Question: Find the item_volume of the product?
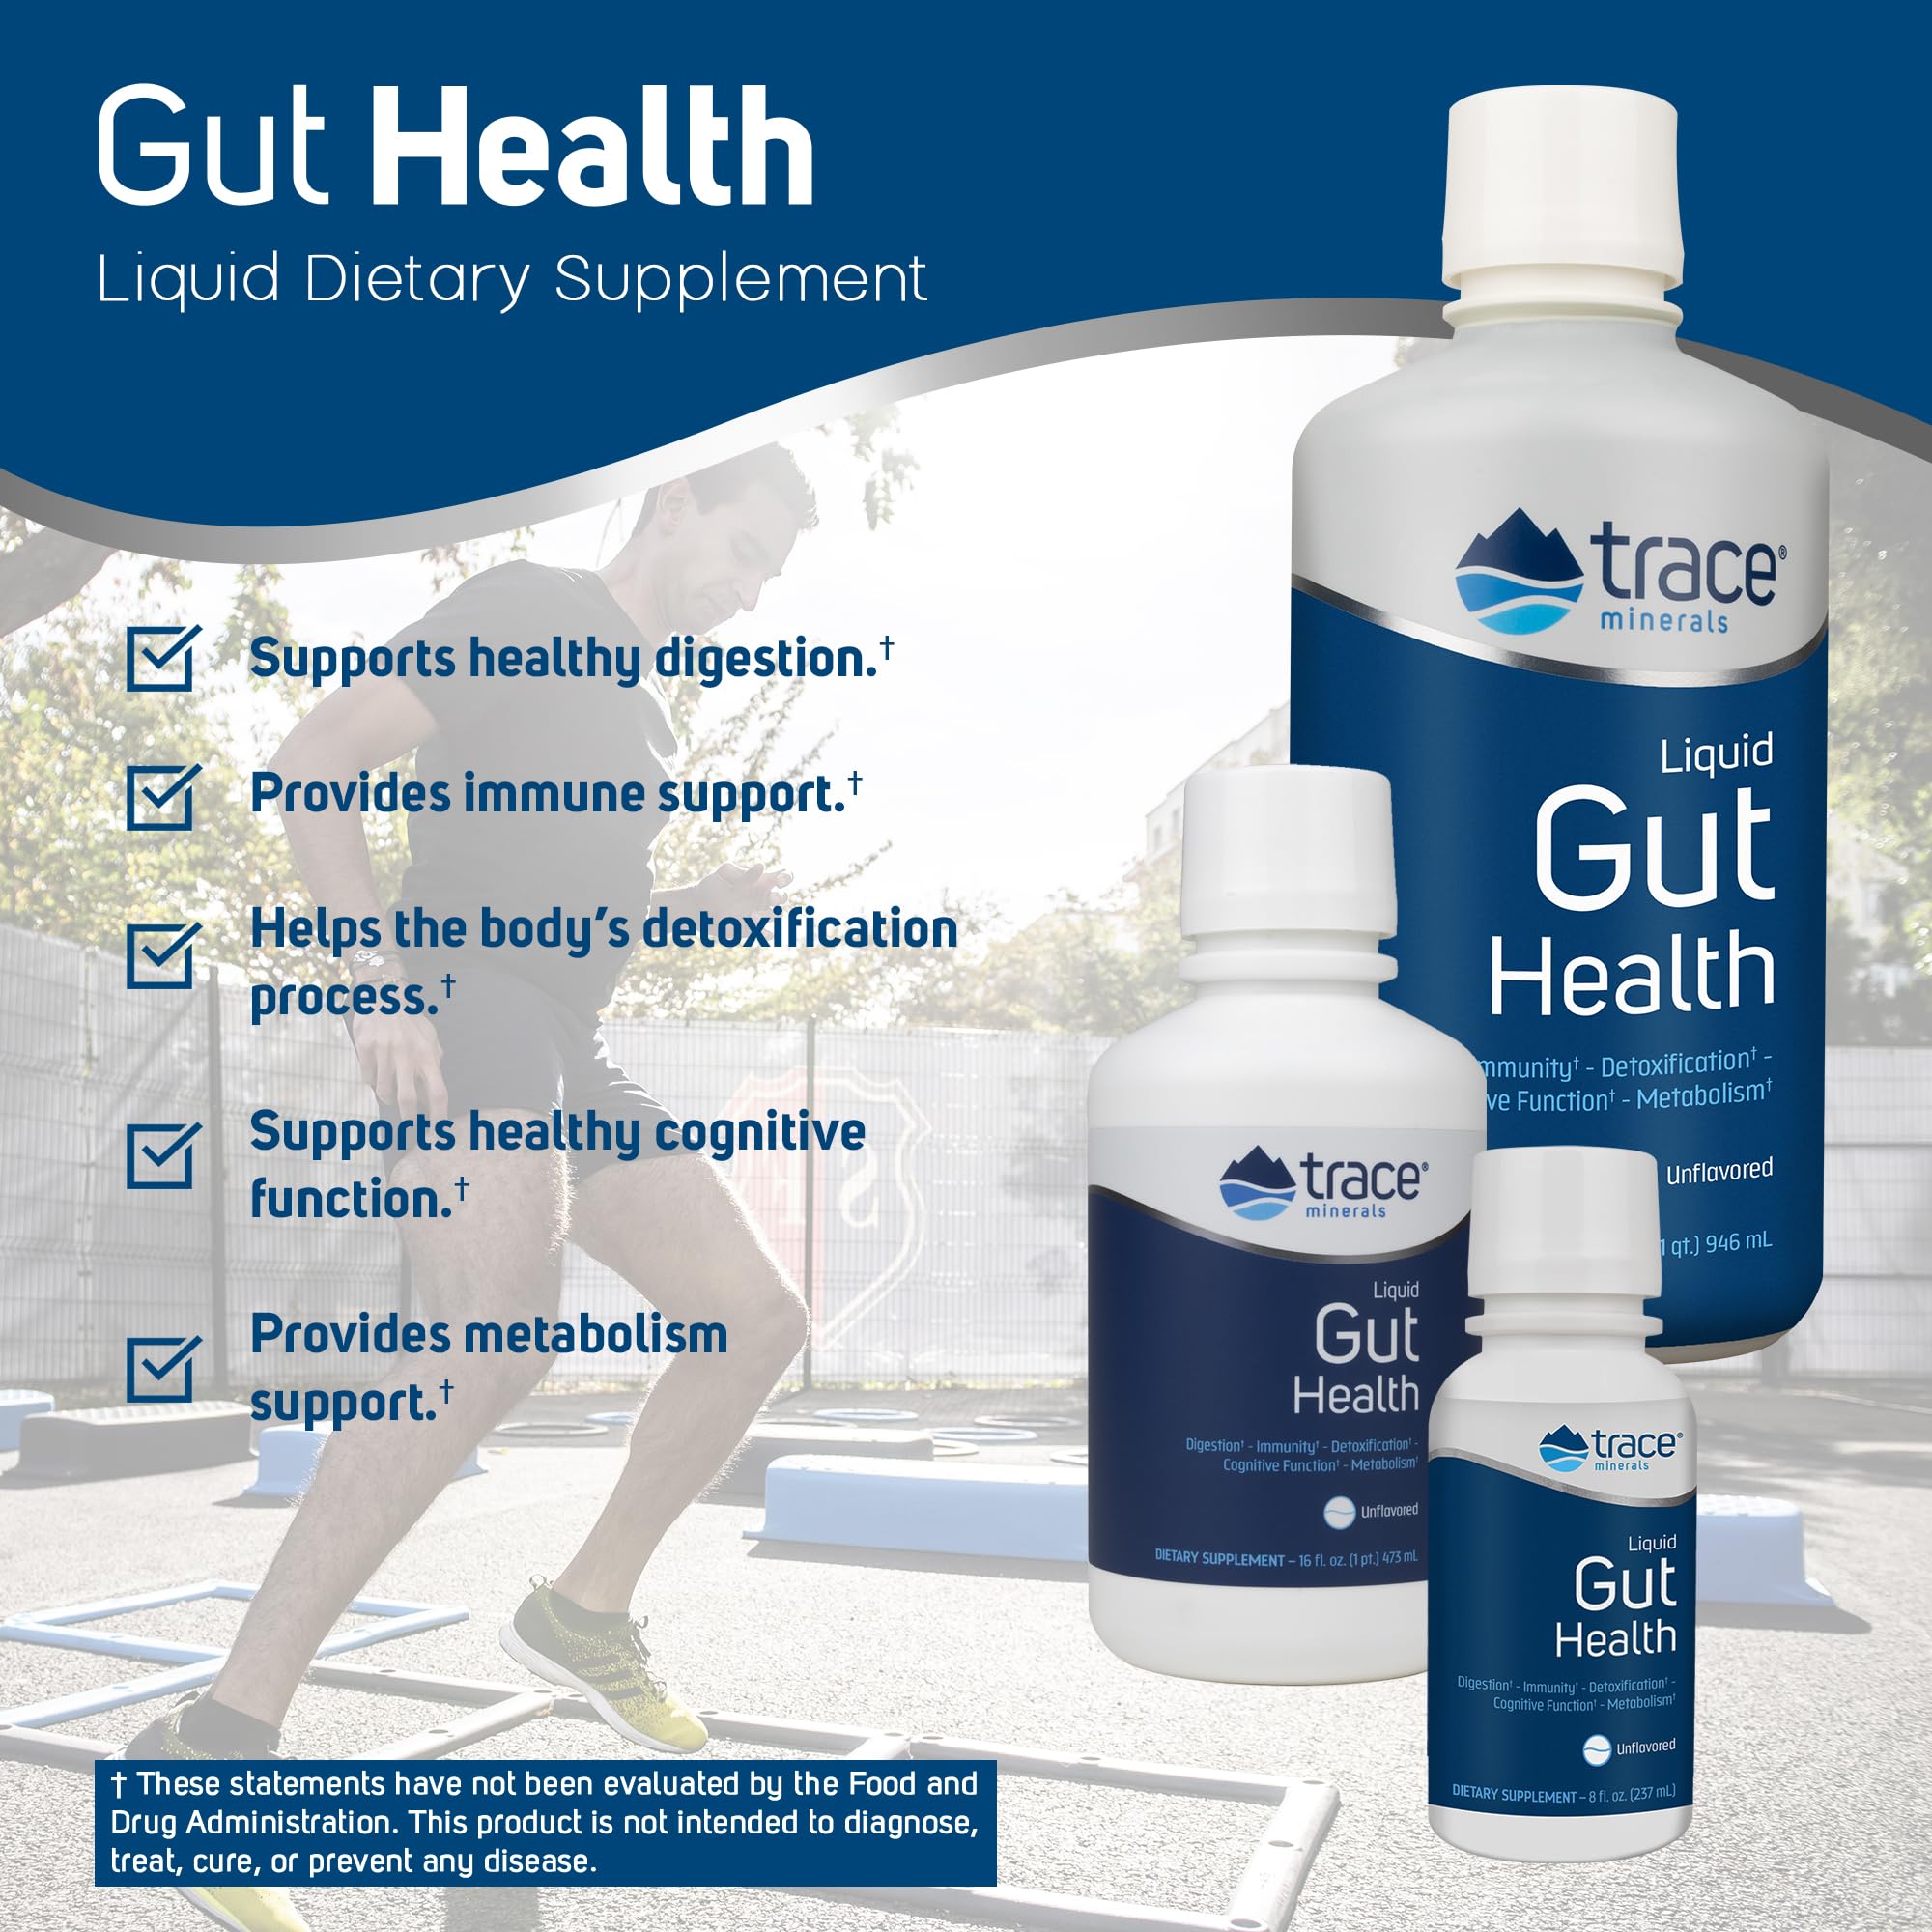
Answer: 16.0 fluid ounce